José M. López (judge)

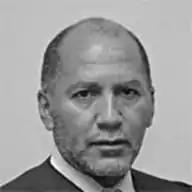
López in 2009

José M. López (born May 29, 1949) is a former associate judge on the Superior Court of the District of Columbia.